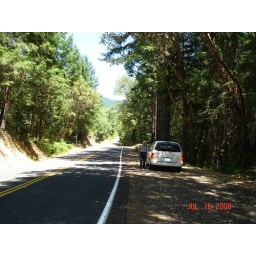
road side just above the house which is down hill (to the right)